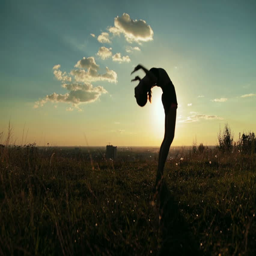
silhouette of sporty woman practicing yoga in the park at sunset - drop back , wheel pose .